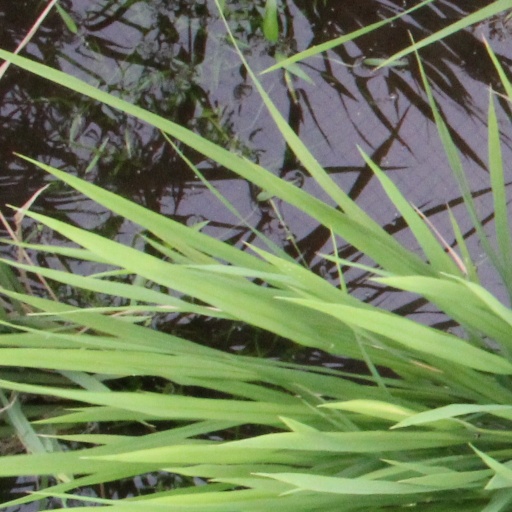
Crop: rice